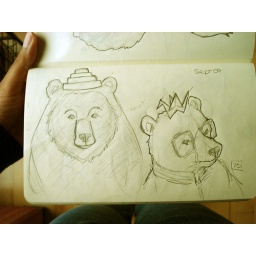
Bizarre bear with a Devo hat and his myopic friend. sketched in Moleskine